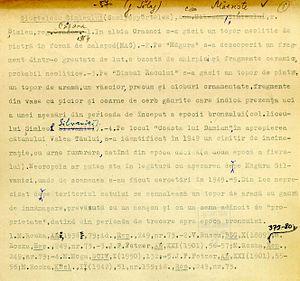
Giurtelecu Șimleului est un village roumain de la commune de Măeriște, en Transylvanie, dans le județ de Sălaj. Il est également connu sous le nom de Giurtelec ou Giurtelecu en roumain.